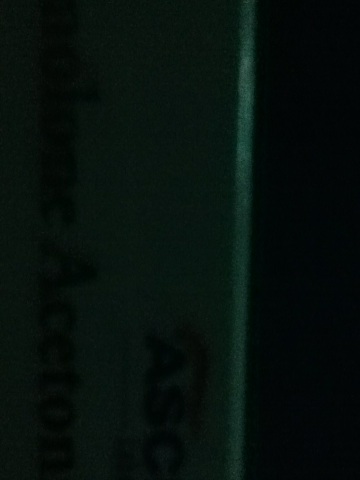Question: What is this box and what is the side effects?
Answer: unanswerable